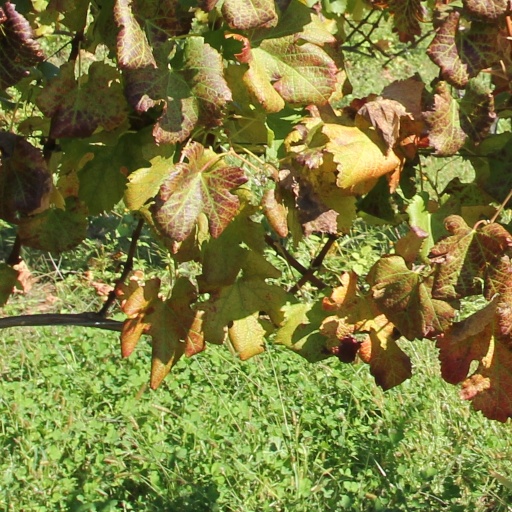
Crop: grape